Salvino Salvini

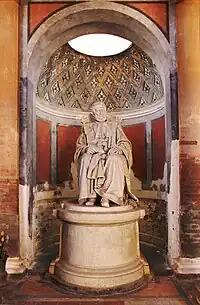
Monument to the botanist, Giovanni Contri (1788-1860)

Also worthy of mention is a statue of the thirteenth-century Cardinal, Pietro Valeriano, for the façade of the Cattedrale di Santa Maria del Fiore (1876). His notable students included , , Tullo Golfarelli, Enrico Barberi and Pasquale Rizzoli.